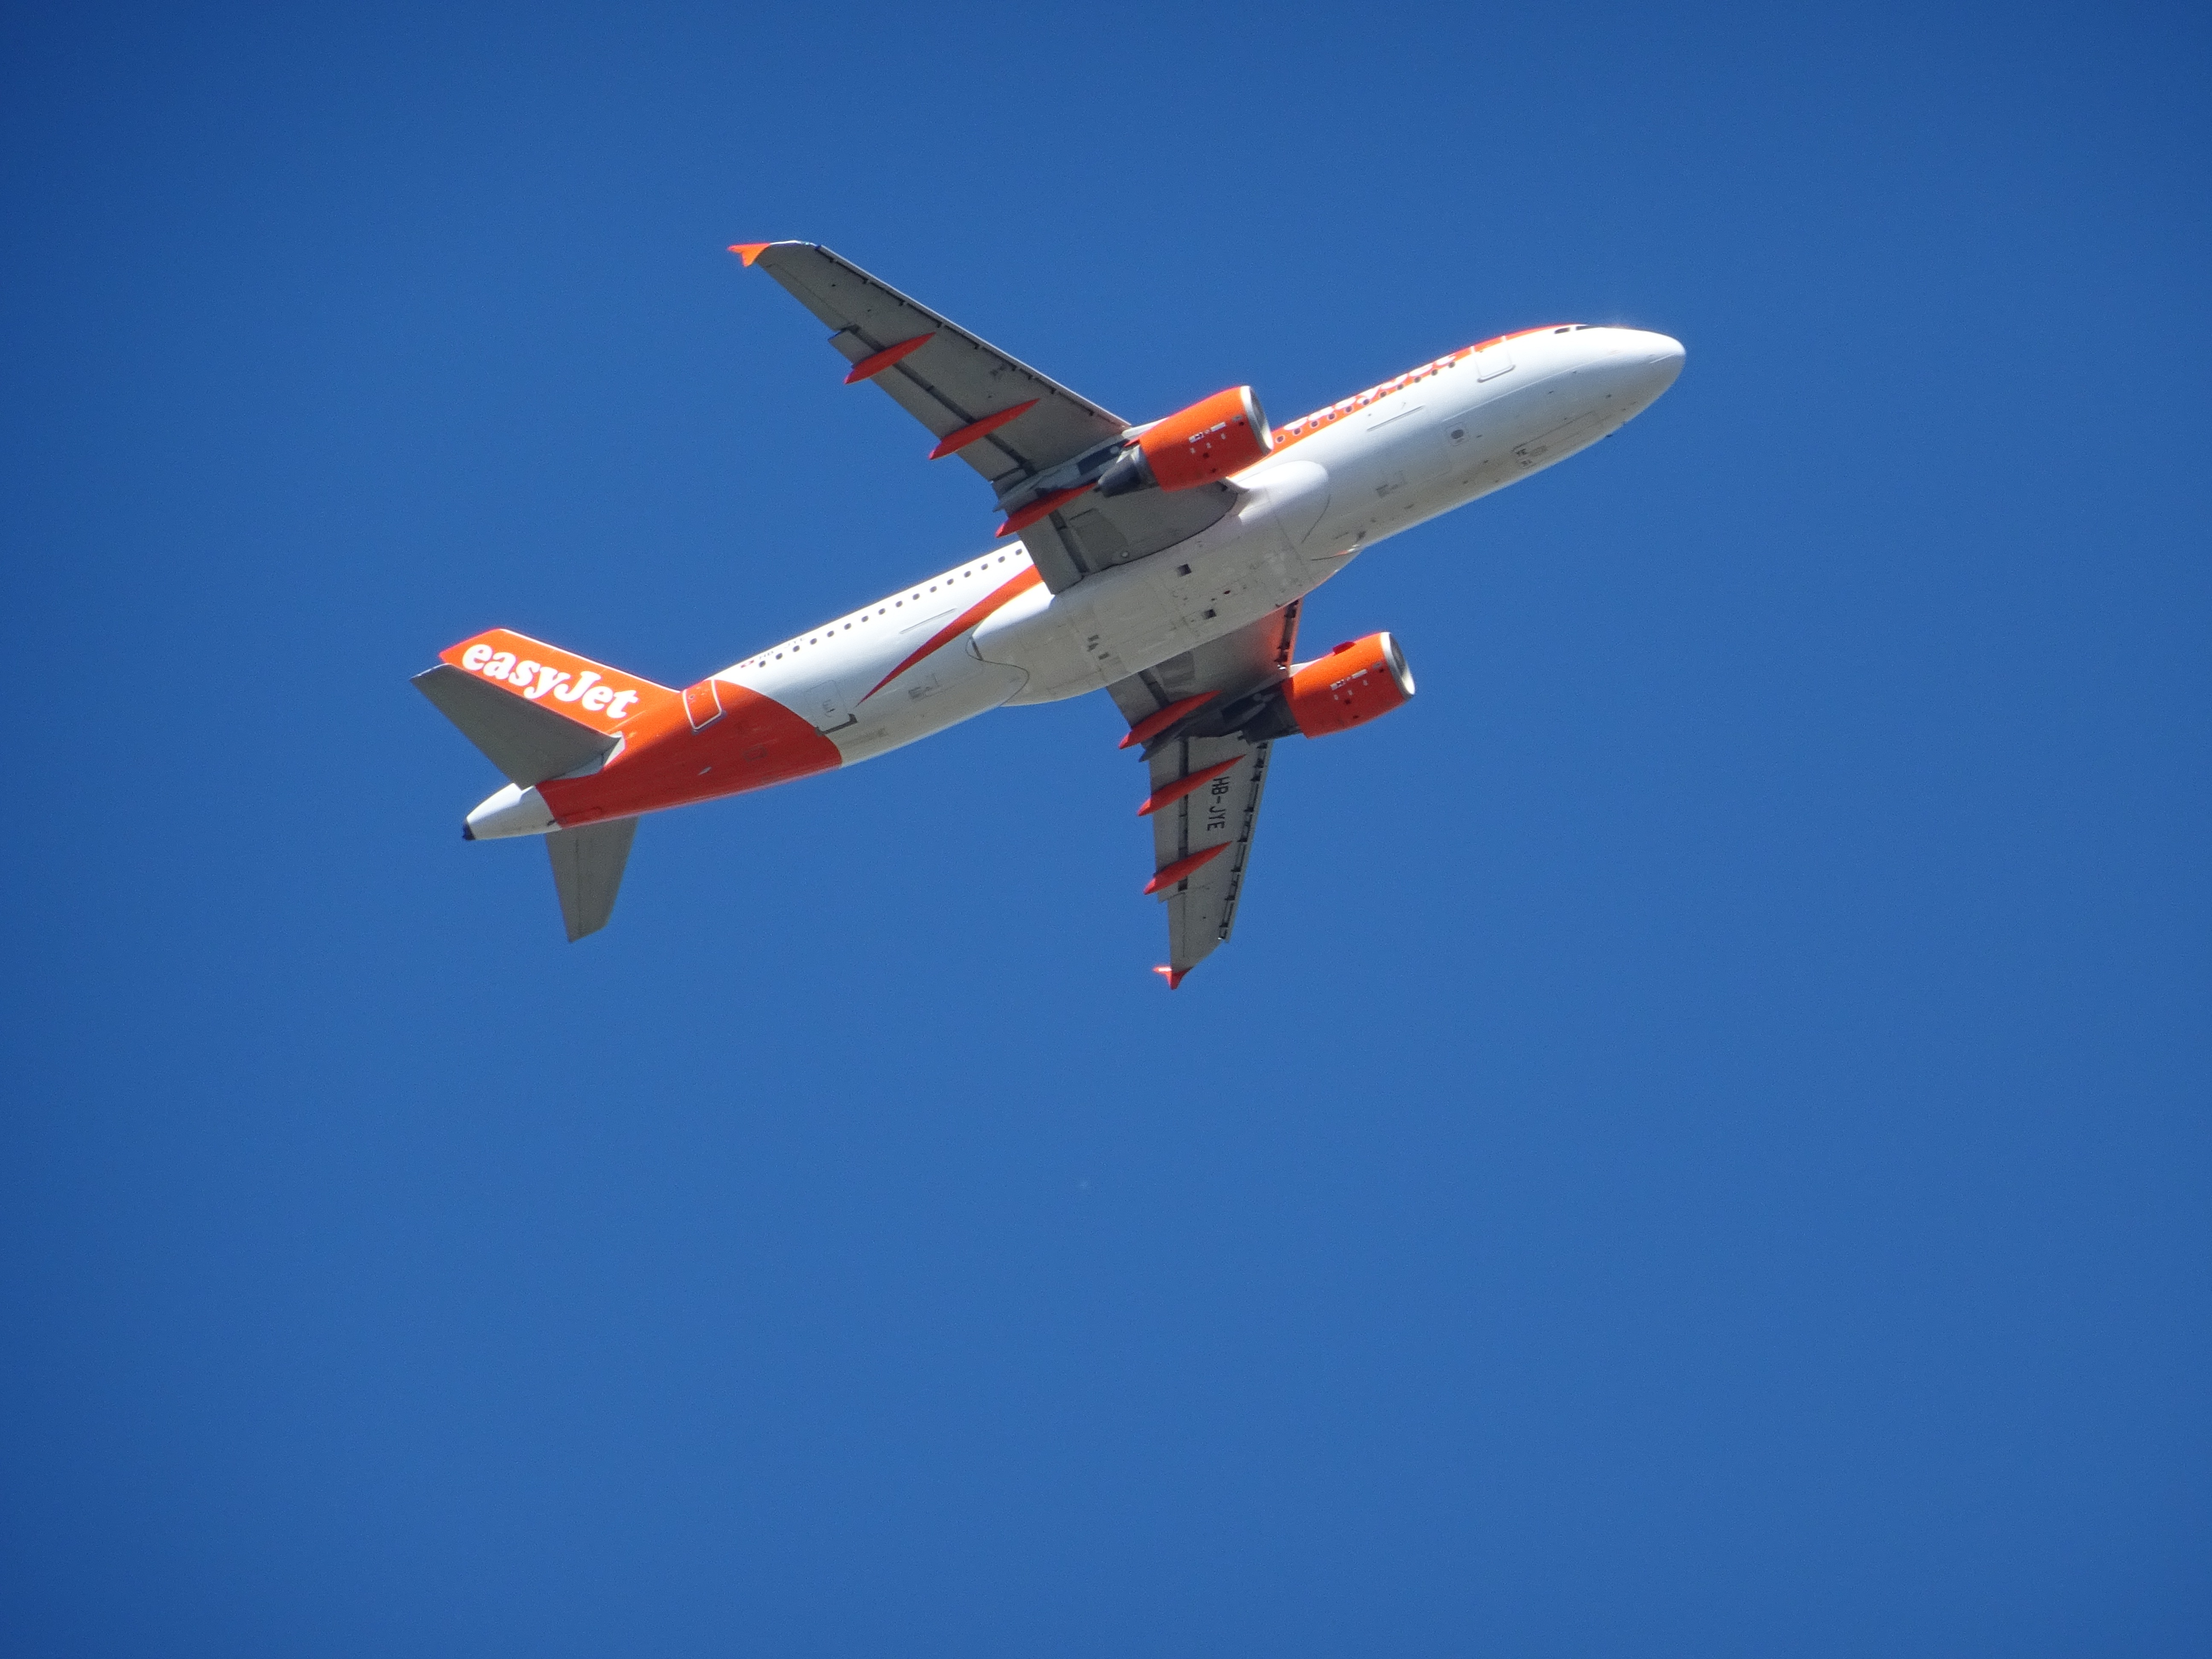
wing, sky, technology, fly, travel, airplane, aircraft, vehicle, airline, aviation, flight, blue, climb, airliner, engine, airbus, detail, rise, flyer, takeoff, air traffic, take off, passenger aircraft, air force, easy jet, transport machine, jet aircraft, airbus a330, aerobatics, boeing 777, monoplane, air travel, atmosphere of earth, wide body aircraft, general aviation, air racing